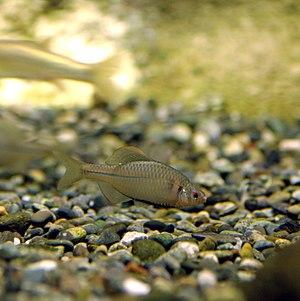
"Rhodeus est un genre de poissons téléostéens de la famille des Cyprinidae et de l'ordre des Cypriniformes. Le nom scientifique est dérivé du mot grec « rhodeos », ce qui signifie ""rose"". La plupart des espèces du genre sont limitées à l'Asie, mais deux espèces se rencontrent en Europe.